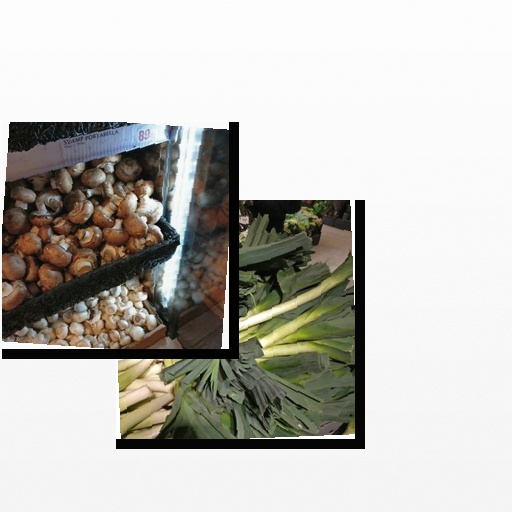
Food items: mushroom, leek